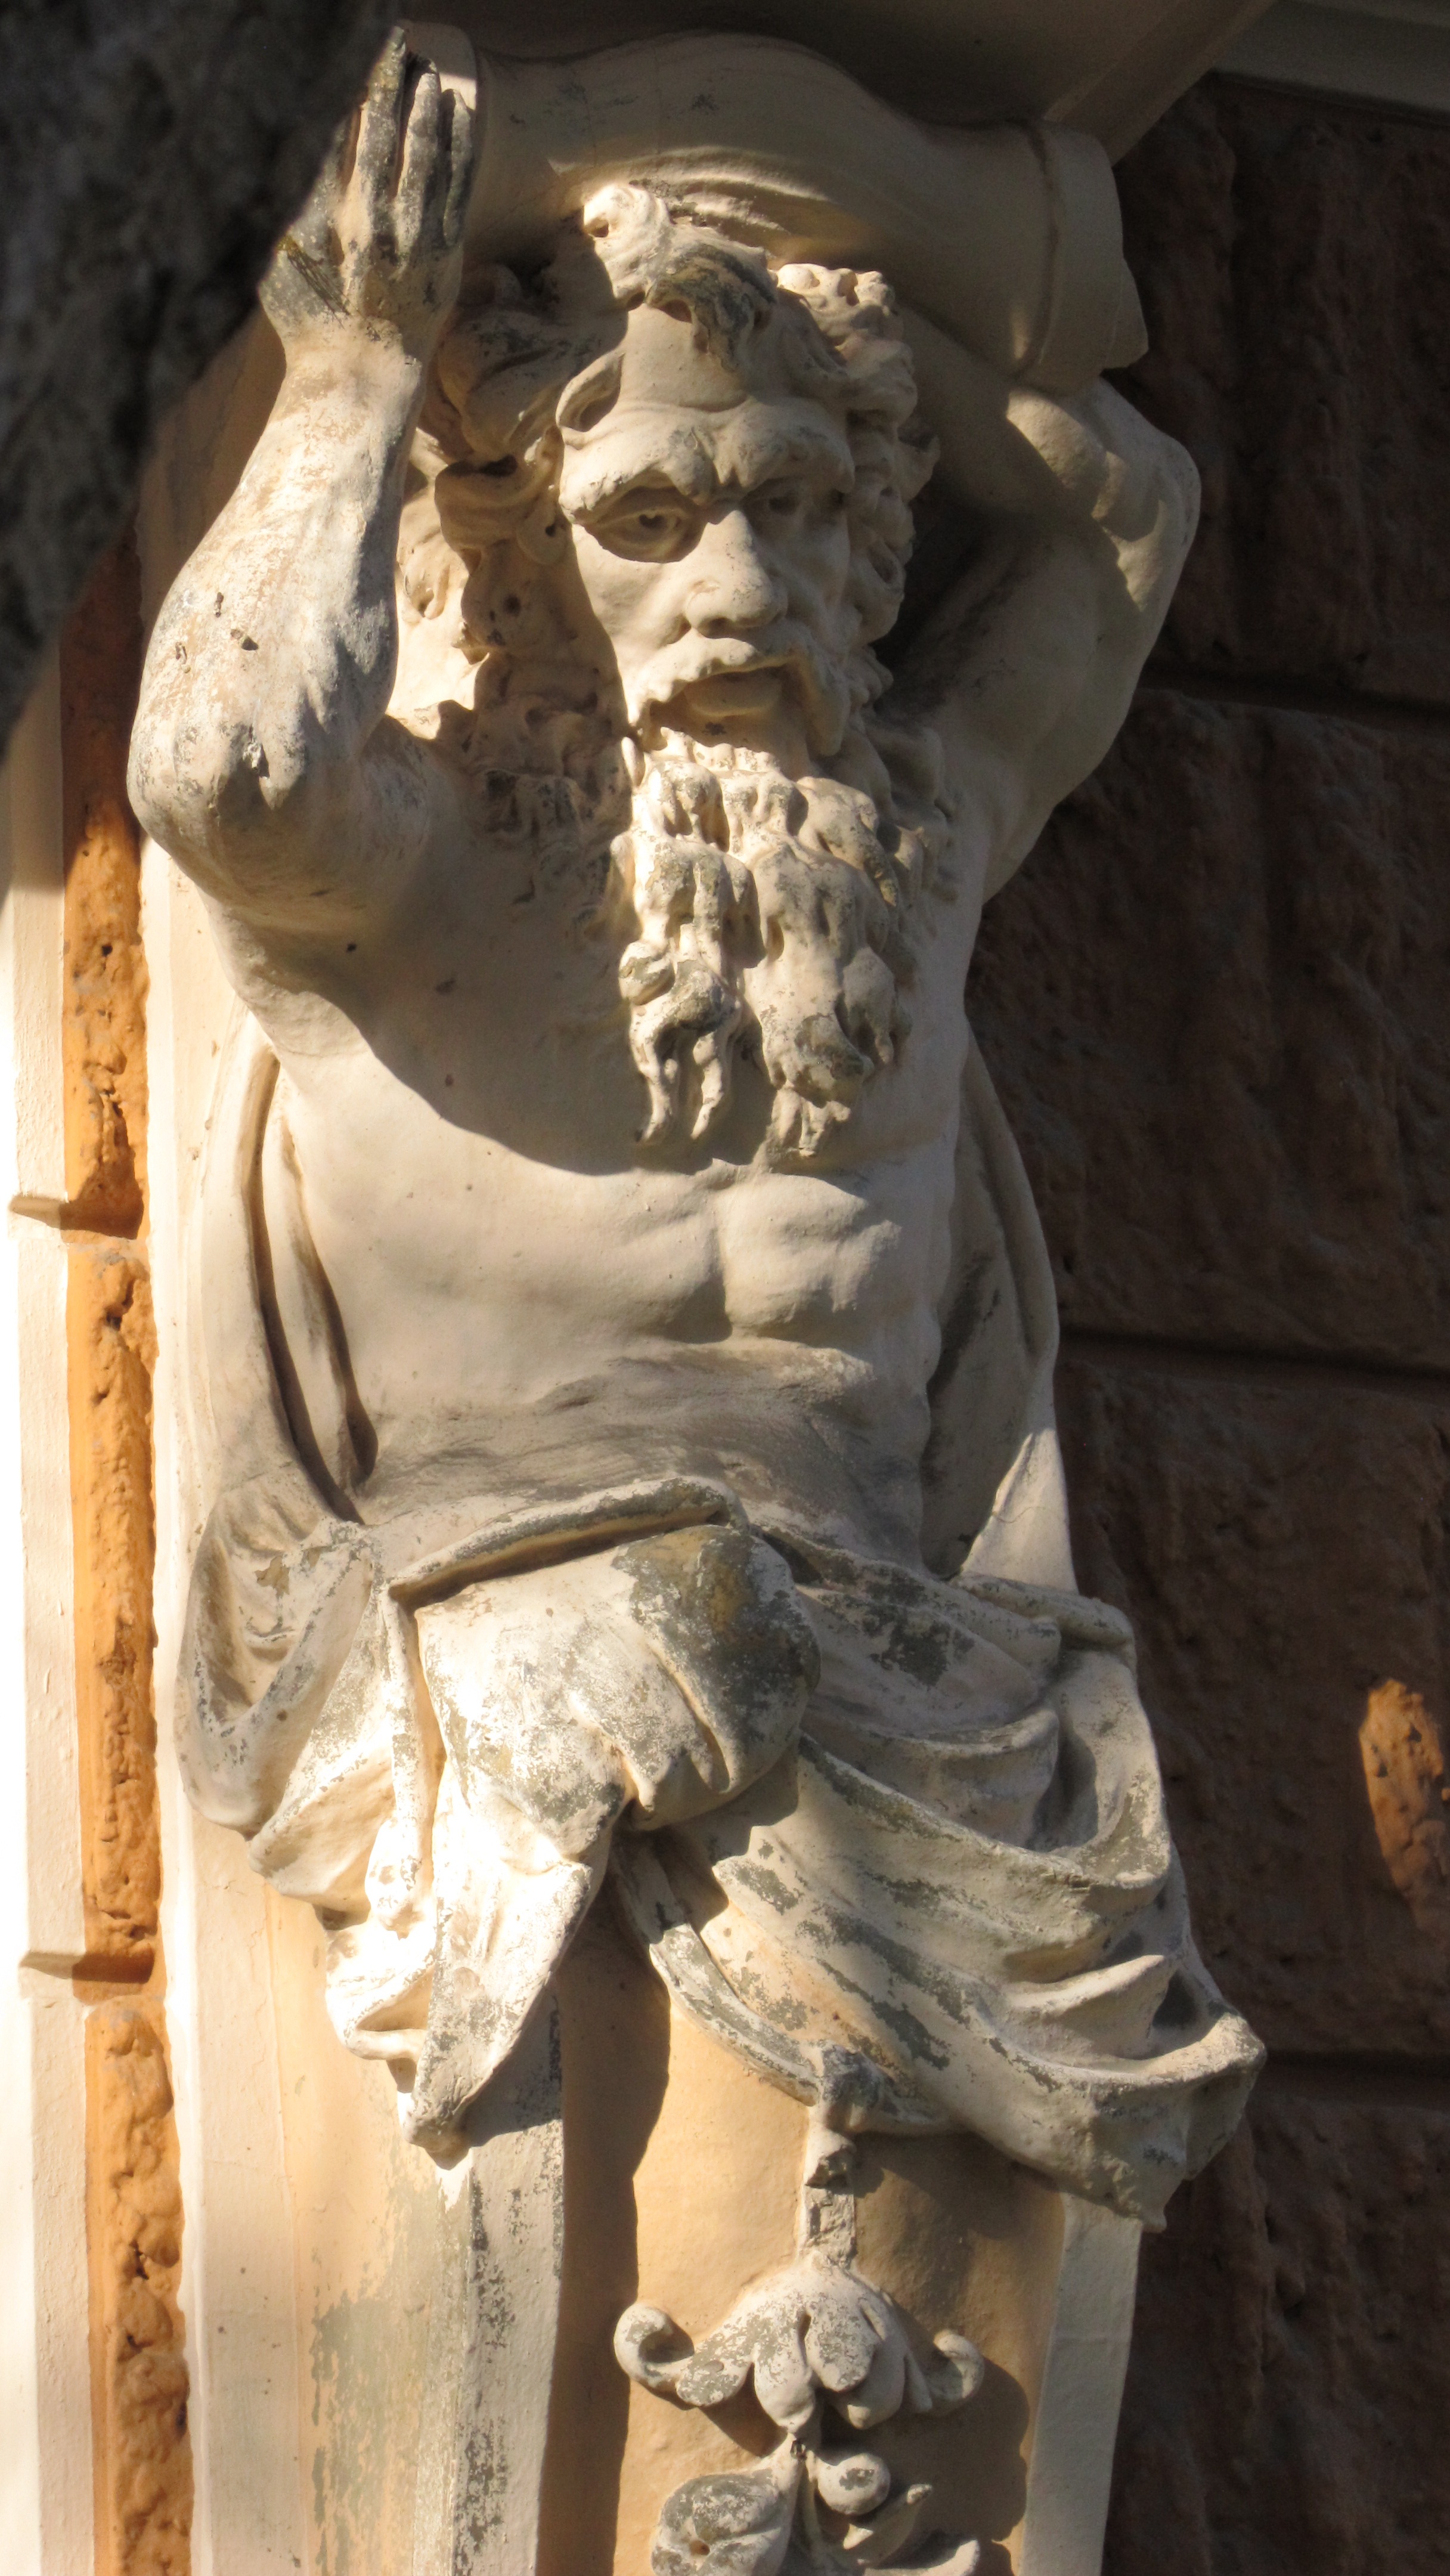
old, monument, bear, statue, facade, atlas, sculpture, art, figure, temple, carving, hard, strong, secure, historically, stucco, strength, mythology, stone figure, muscles, stone carving, ancient history